South China Sea

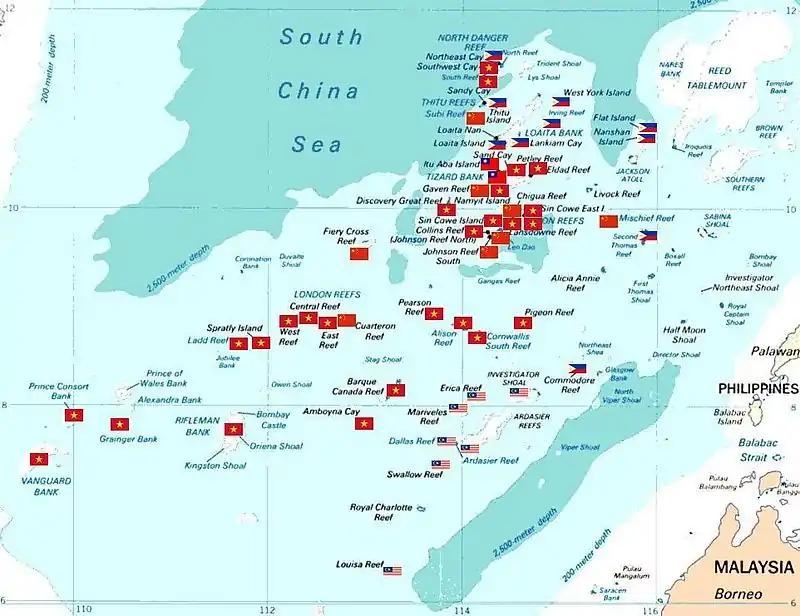
Map of various countries occupying the Spratly Islands

China and Vietnam have both been vigorous in prosecuting their claims. China (various governments) and South Vietnam each controlled part of the Paracel Islands before 1974. A brief conflict in 1974 resulted in 18 Chinese and 53 Vietnamese deaths, and China has controlled the whole of Paracel since then. The Spratly Islands have been the site of a naval clash, in which over 70 Vietnamese sailors were killed just south of Chigua Reef in March 1988. Disputing claimants regularly report clashes between naval vessels, and these now also include airspace incidents.